Pressure vessel

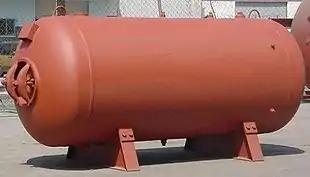
A welded steel pressure vessel constructed as a horizontal cylinder with domed ends. An access cover can be seen at one end, and a drain valve at the bottom centre.

A pressure vessel is a container designed to hold gases or liquids at a pressure substantially different from the ambient pressure.